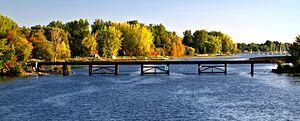
Noyan est une municipalité de la municipalité régionale de comté du Haut-Richelieu au Québec, située dans la région administrative de la Montérégie. Le territoire municipal est enclavé par la frontière Canada-États-Unis au sud et la rivière Richelieu à l'ouest. De nos jours, l'agriculture et les activités récréo-touristiques favorisent l'économie locale.